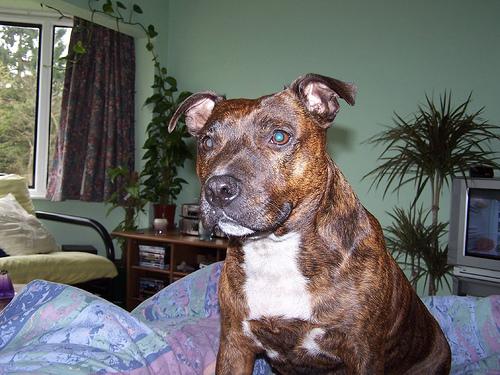
Breed: staffordshire bull terrier